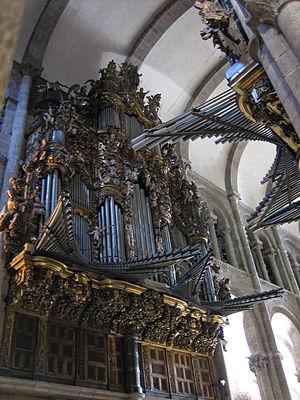
L'orgue est un instrument à vent multiforme dont la caractéristique est de produire les sons à l’aide d’ensembles de tuyaux sonores accordés suivant une gamme définie et alimentés par une soufflerie. L'orgue est joué majoritairement à l’aide d’un ou plusieurs claviers et le plus souvent aussi d’un pédalier.
La cathédrale de Saint-Jacques-de-Compostelle est une cathédrale située dans le centre historique de la ville de Saint-Jacques-de-Compostelle, but de l'un des plus grands pèlerinages de l'Europe médiévale. En 2014, c'est l'un des plus vivants foyers de la dévotion catholique.